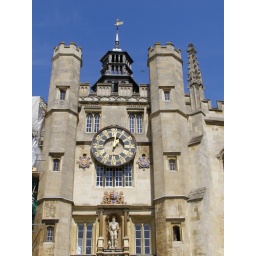
King's Gate with clock tower in the Great Court of Trinity College. Cambridge.